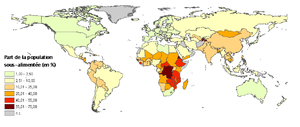
Population sous-alimentée en 2007 (en
La sous-alimentation est un état de manque important de nourriture caractérisé par un apport alimentaire insuffisant pour combler les dépenses énergétiques journalières d'un individu et entraînant des carences nutritionnelles. Chez l'être humain, la sous-nutrition prolongée entraîne des dommages irréversibles aux organes et, finalement, la mort.
À l’origine meuble de voyage, puis magasin, la cantine est aussi depuis la fin du XIXᵉ siècle un lieu où l’on sert à boire et à manger aux personnes d’une collectivité, et, plus récemment, un service généralement subventionné de restauration collective.
La surpopulation est un état démographique caractérisé par le fait que le nombre d'individus d'une espèce vivante excède la capacité de charge de son habitat, c'est-à-dire sa capacité à :